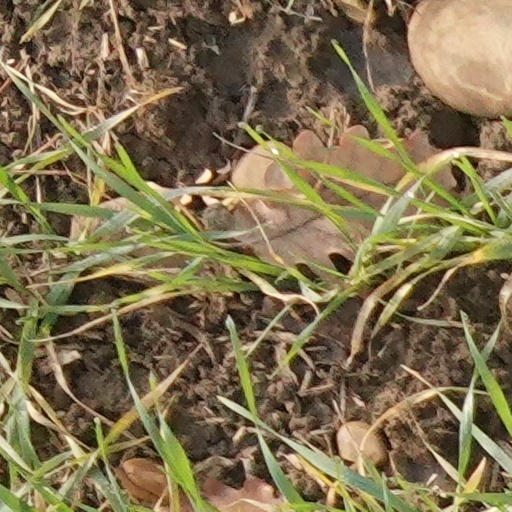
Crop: wheat